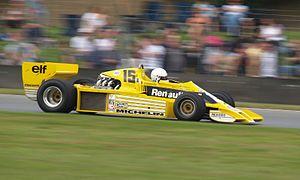
La Renault RS01 est une monoplace de Formule 1 conçue par Renault Sport, qui a participé aux championnats du monde de Formule 1 1977, 1978 et 1979. La Renault RS01 est la première monoplace de l'ère turbo. Jean-Pierre Jabouille et René Arnoux en étaient les pilotes.
L'histoire de la réglementation de la Formule 1 commence en 1946 avec l'uniformisation des règles voulue par la Commission sportive internationale de la Fédération internationale de l'automobile et la création de la « Formule de Course Internationale n°1 ». Le championnat du monde sera créé en 1950.